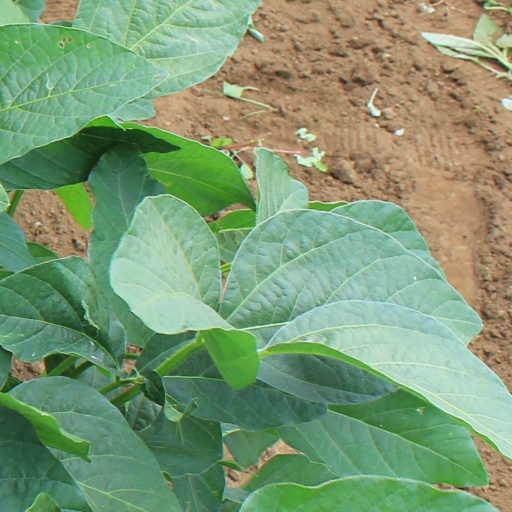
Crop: soybean